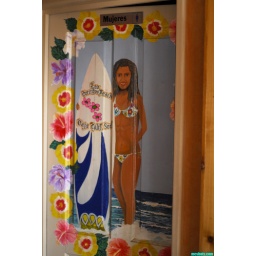
ladies room door in a mexican beach cantina